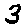
Label: 3